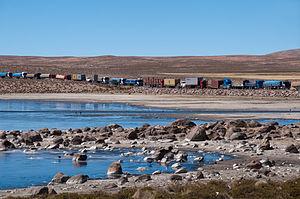
Attente des camions au poste-frontière international de Tambo Quemado, entre le Chili et la Bolivie.
Le transport routier de marchandises consiste à transporter des marchandises par le réseau routier, généralement par camions ou véhicules utilitaires légers.